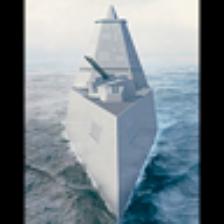
Label: NonHuman